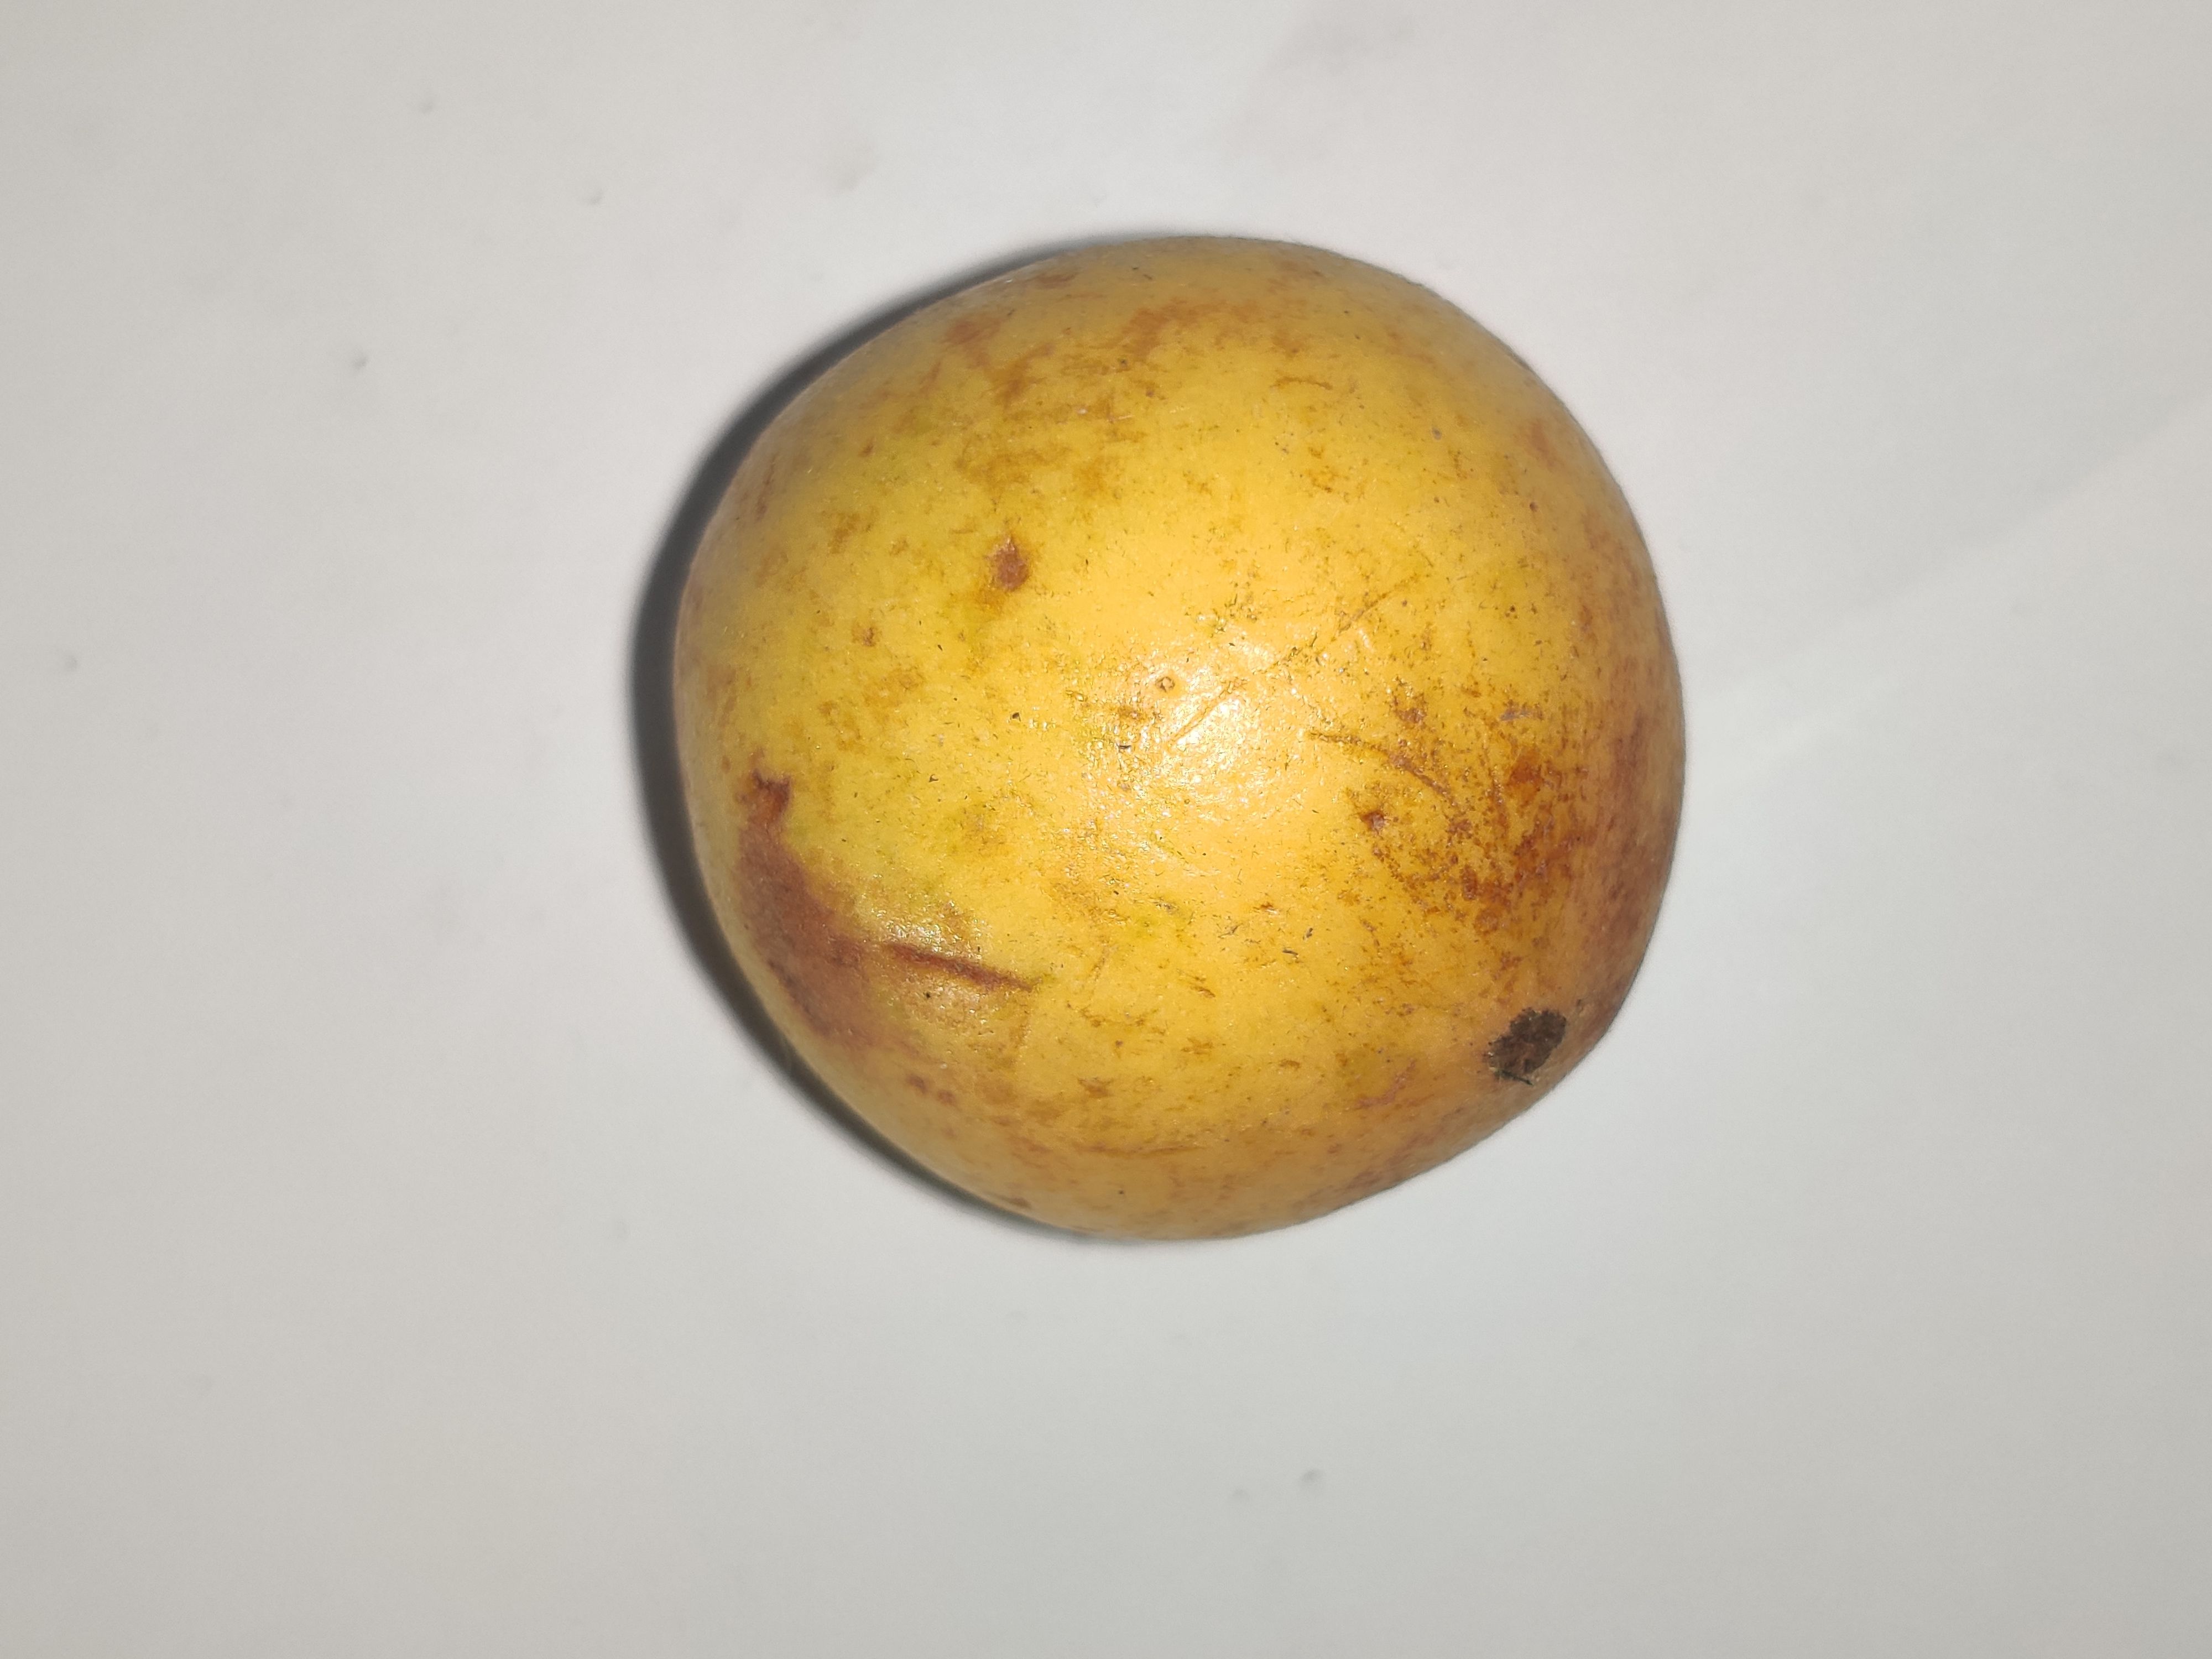
Fruit: burmese-grape
Grade: 1st-grade